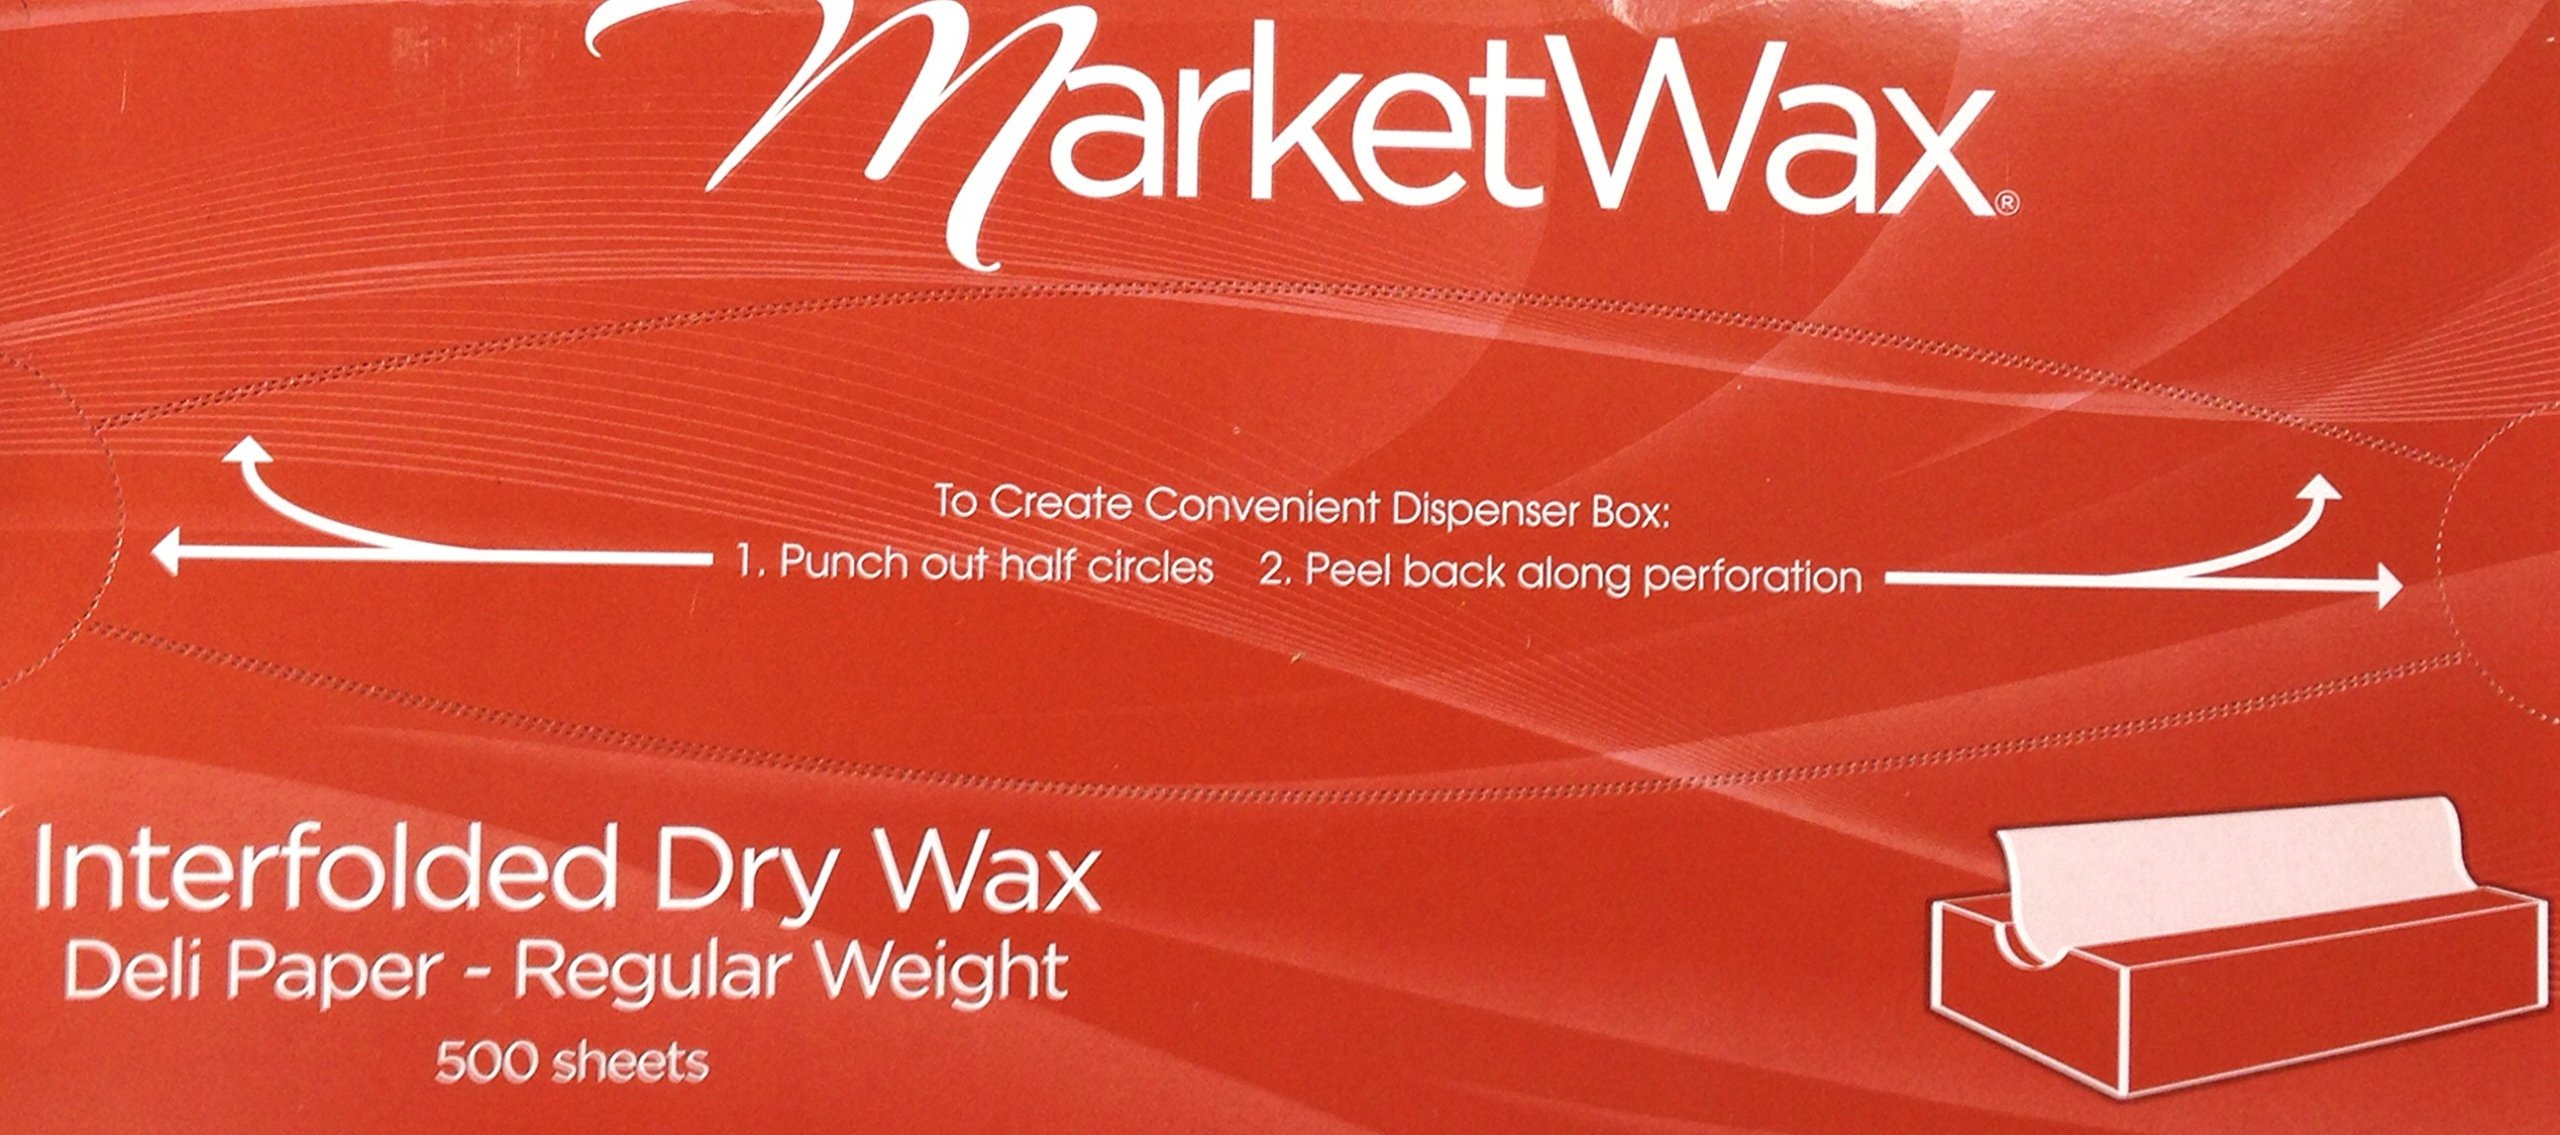
Item Name: Deli Paper 12" X 10.75" 500 Ct.
Bullet Point 1: Deli paper 500 ct.
Bullet Point 2: 12" x 10.75"
Bullet Point 3: made in USA
Bullet Point 4: regular weight
Bullet Point 5: interfolded dry wax
Value: 500.0
Unit: Count

Price: 9.49